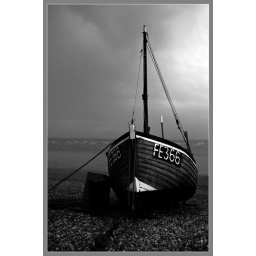
Loan fishing boat on the gravel beach at Dungerness in Kent.